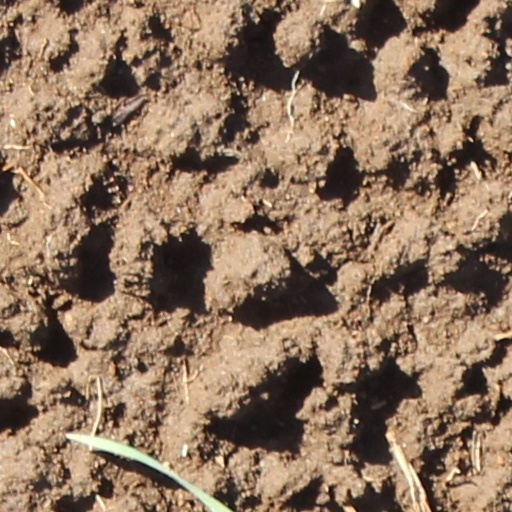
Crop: wheat